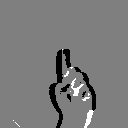
ASL letter: d